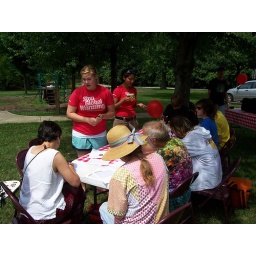
Greenpeace volunteer Chrissy Geels running the letter writing table at July 1st Kick-Off event in Bloomington, IN.